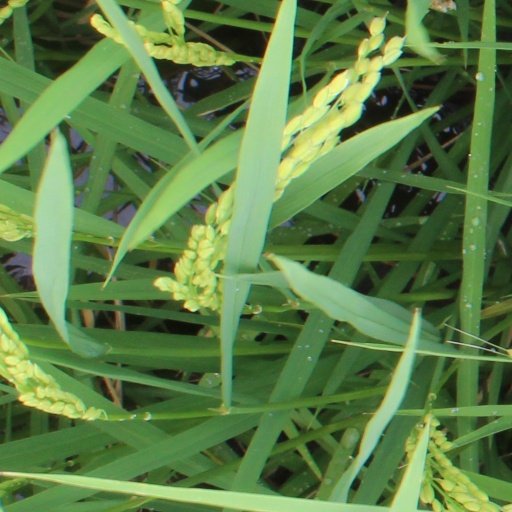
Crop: rice